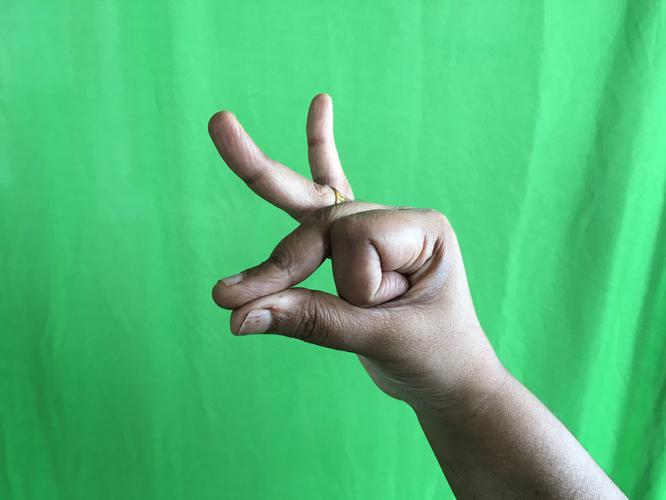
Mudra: Bramaram
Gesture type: single_hand